Christchurch

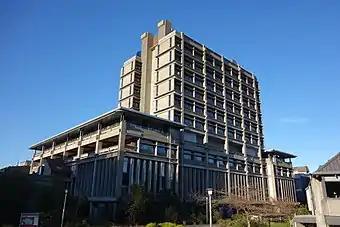
The University of Canterbury is a tertiary education provider for Christchurch

Christchurch Central City is defined as the area centred on Cathedral Square and within the Four Avenues (Bealey Avenue, Fitzgerald Avenue, Moorhouse Avenue and Deans Avenue). It includes Hagley Park, and the Christchurch Botanic Gardens. The design of the central city with its grid pattern of streets, city squares and parkland was laid out by 1850.